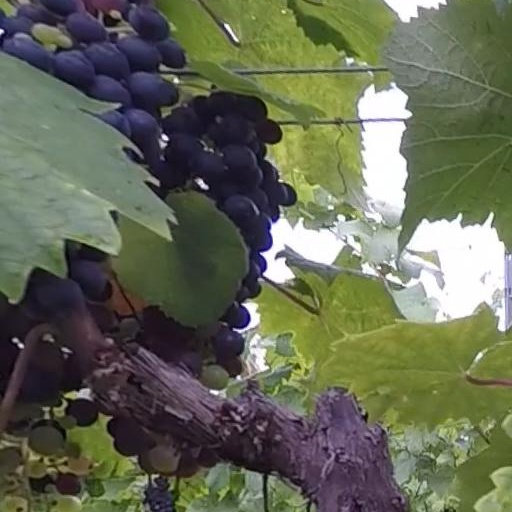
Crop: grape